Lalita Babar

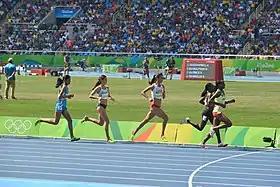
Babbar (first from "left") during the 2016 Summer Olympics women's 3000 metres steeplechase final.

In 2014, she became the hat-trick winner of the Mumbai Marathon. Determined to win a medal in multi-discipline events like the Asian Games and Commonwealth Games, she switched to 3000 metres steeplechase in January 2014, following her win at the marathon. At the 2014 Asian Games in Incheon, South Korea, she won the bronze medal clocking 9:35.37 in the final. In the process, she broke the national record held by Sudha Singh.